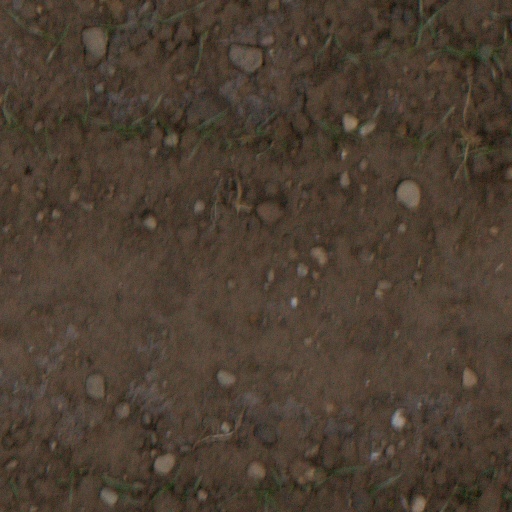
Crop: wheat